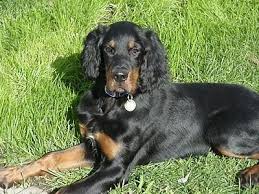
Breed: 228-n000085-Gordon_setter